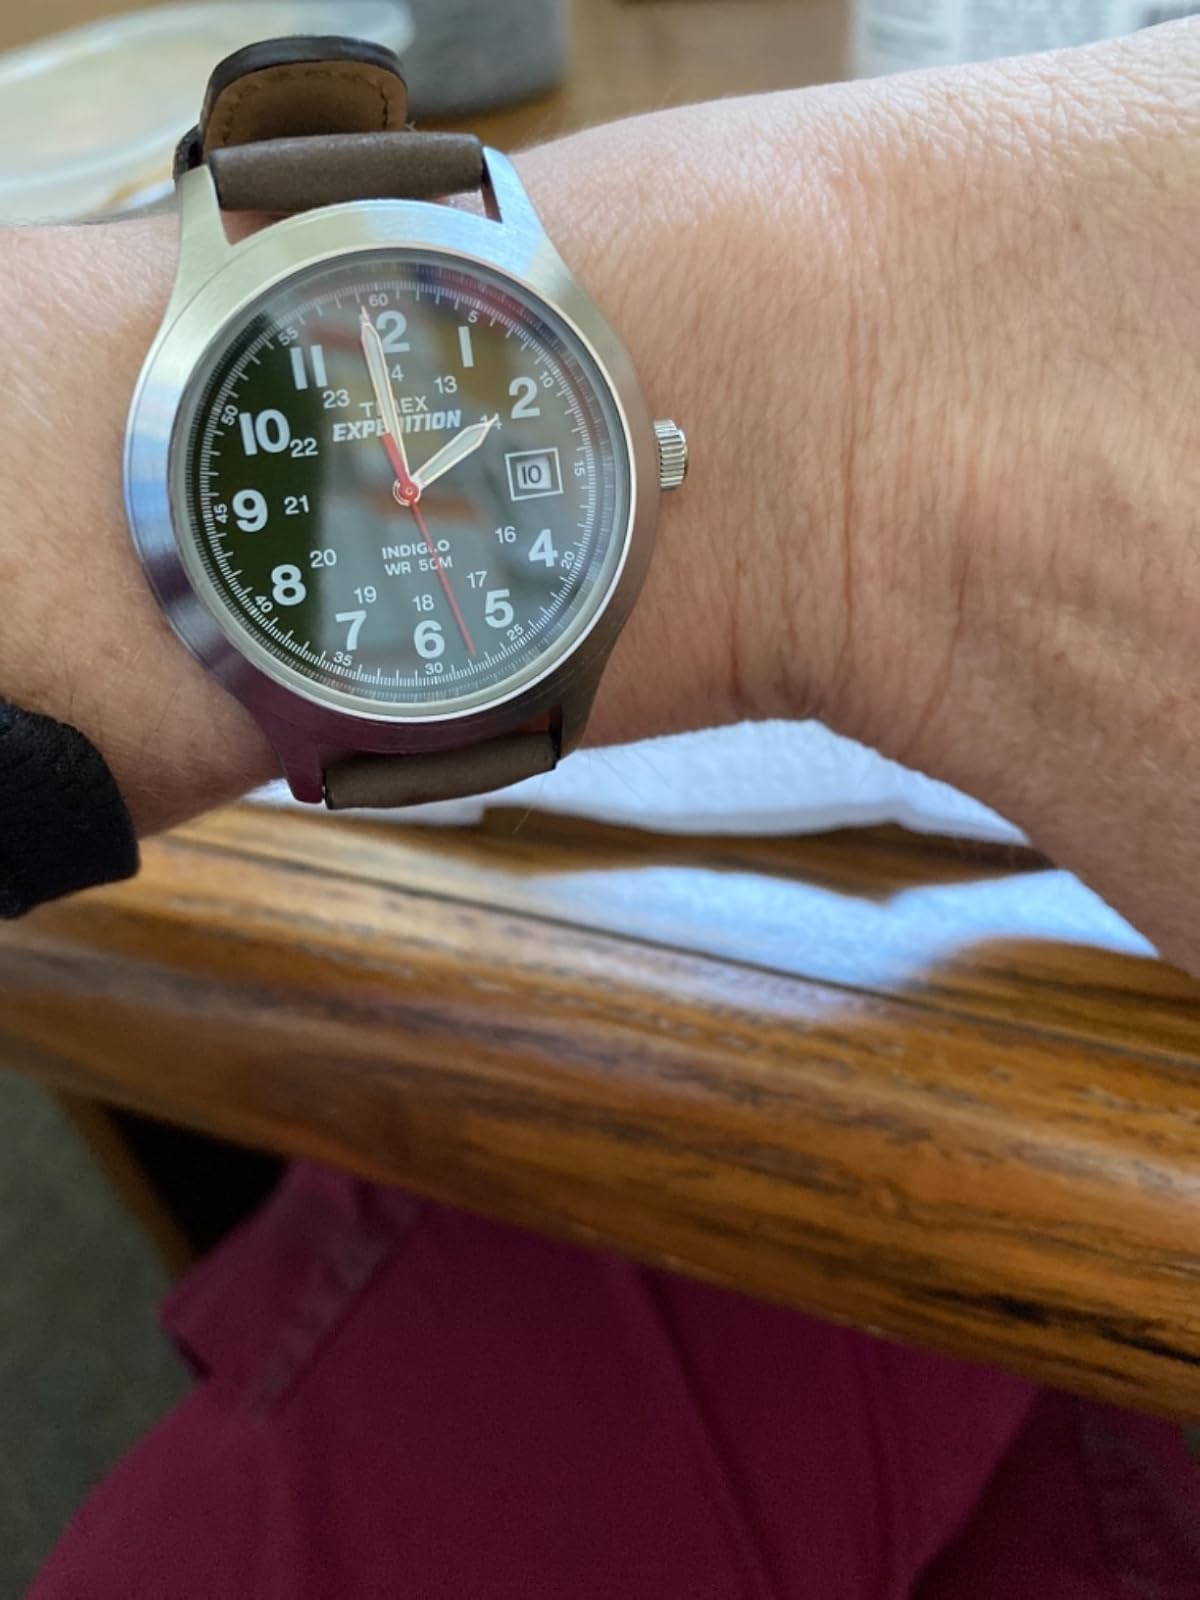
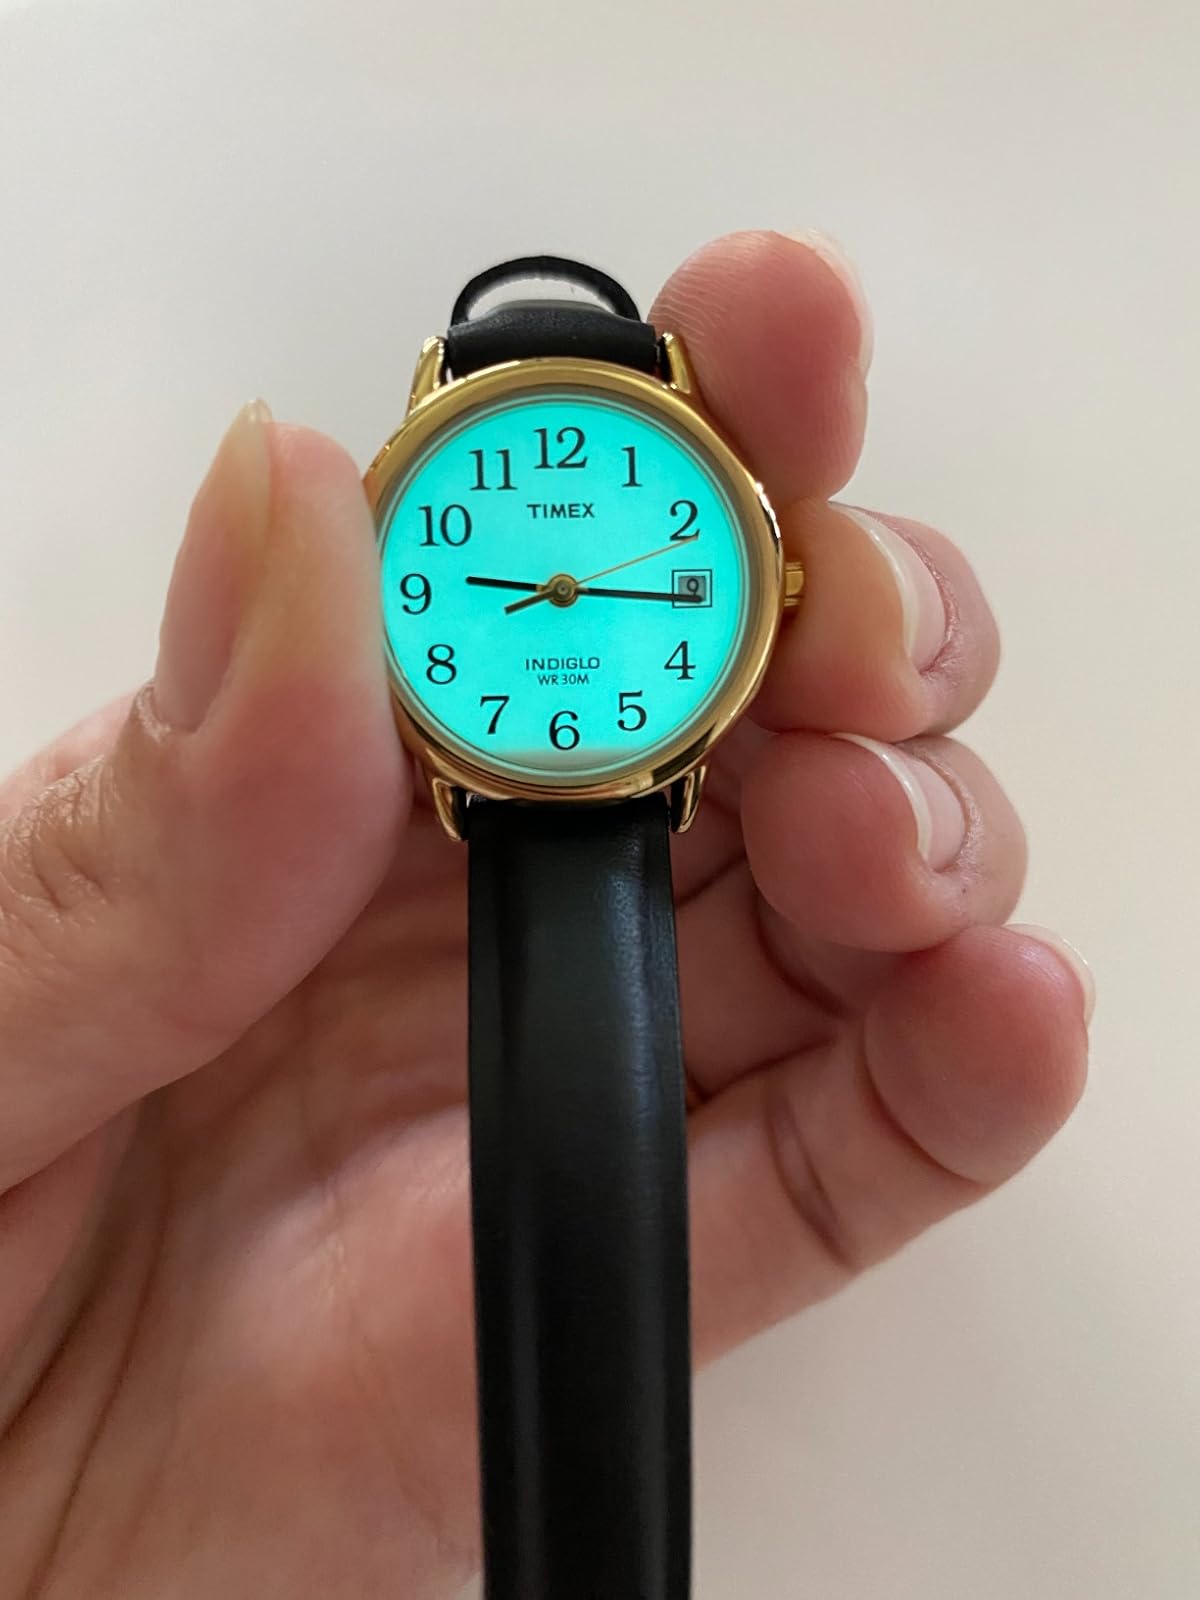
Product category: accessories_watch
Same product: no